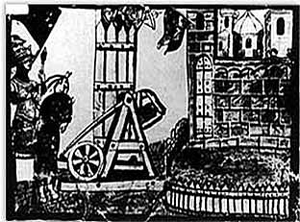
Poggibonsi est une ville de la province de Sienne, en Val d'Elsa, de la Toscane, une des régions d'Italie.